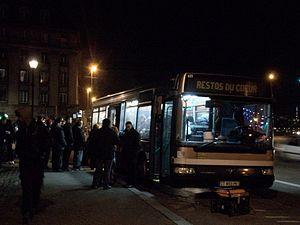
Ancien autobus de la CTS, servant pour les Restos du Coeur
Les Restaurants du cœur – Les Relais du cœur, connus sous le nom de Les Restos du cœur, sont une association loi de 1901 à but non lucratif et reconnue d'utilité publique, créée en France par Coluche en 1985.